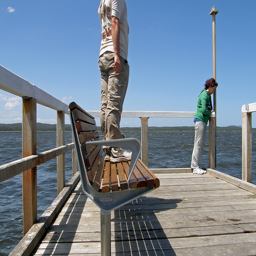
A man is standing on a bench on the dock.
a person standing on a bench on a dock
A man standing on a bench at the end of a pier.
A boy stands on top of a bench  while a woman looks down into the water.
Two people on a dock looking at the water.